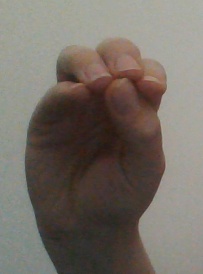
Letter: ha